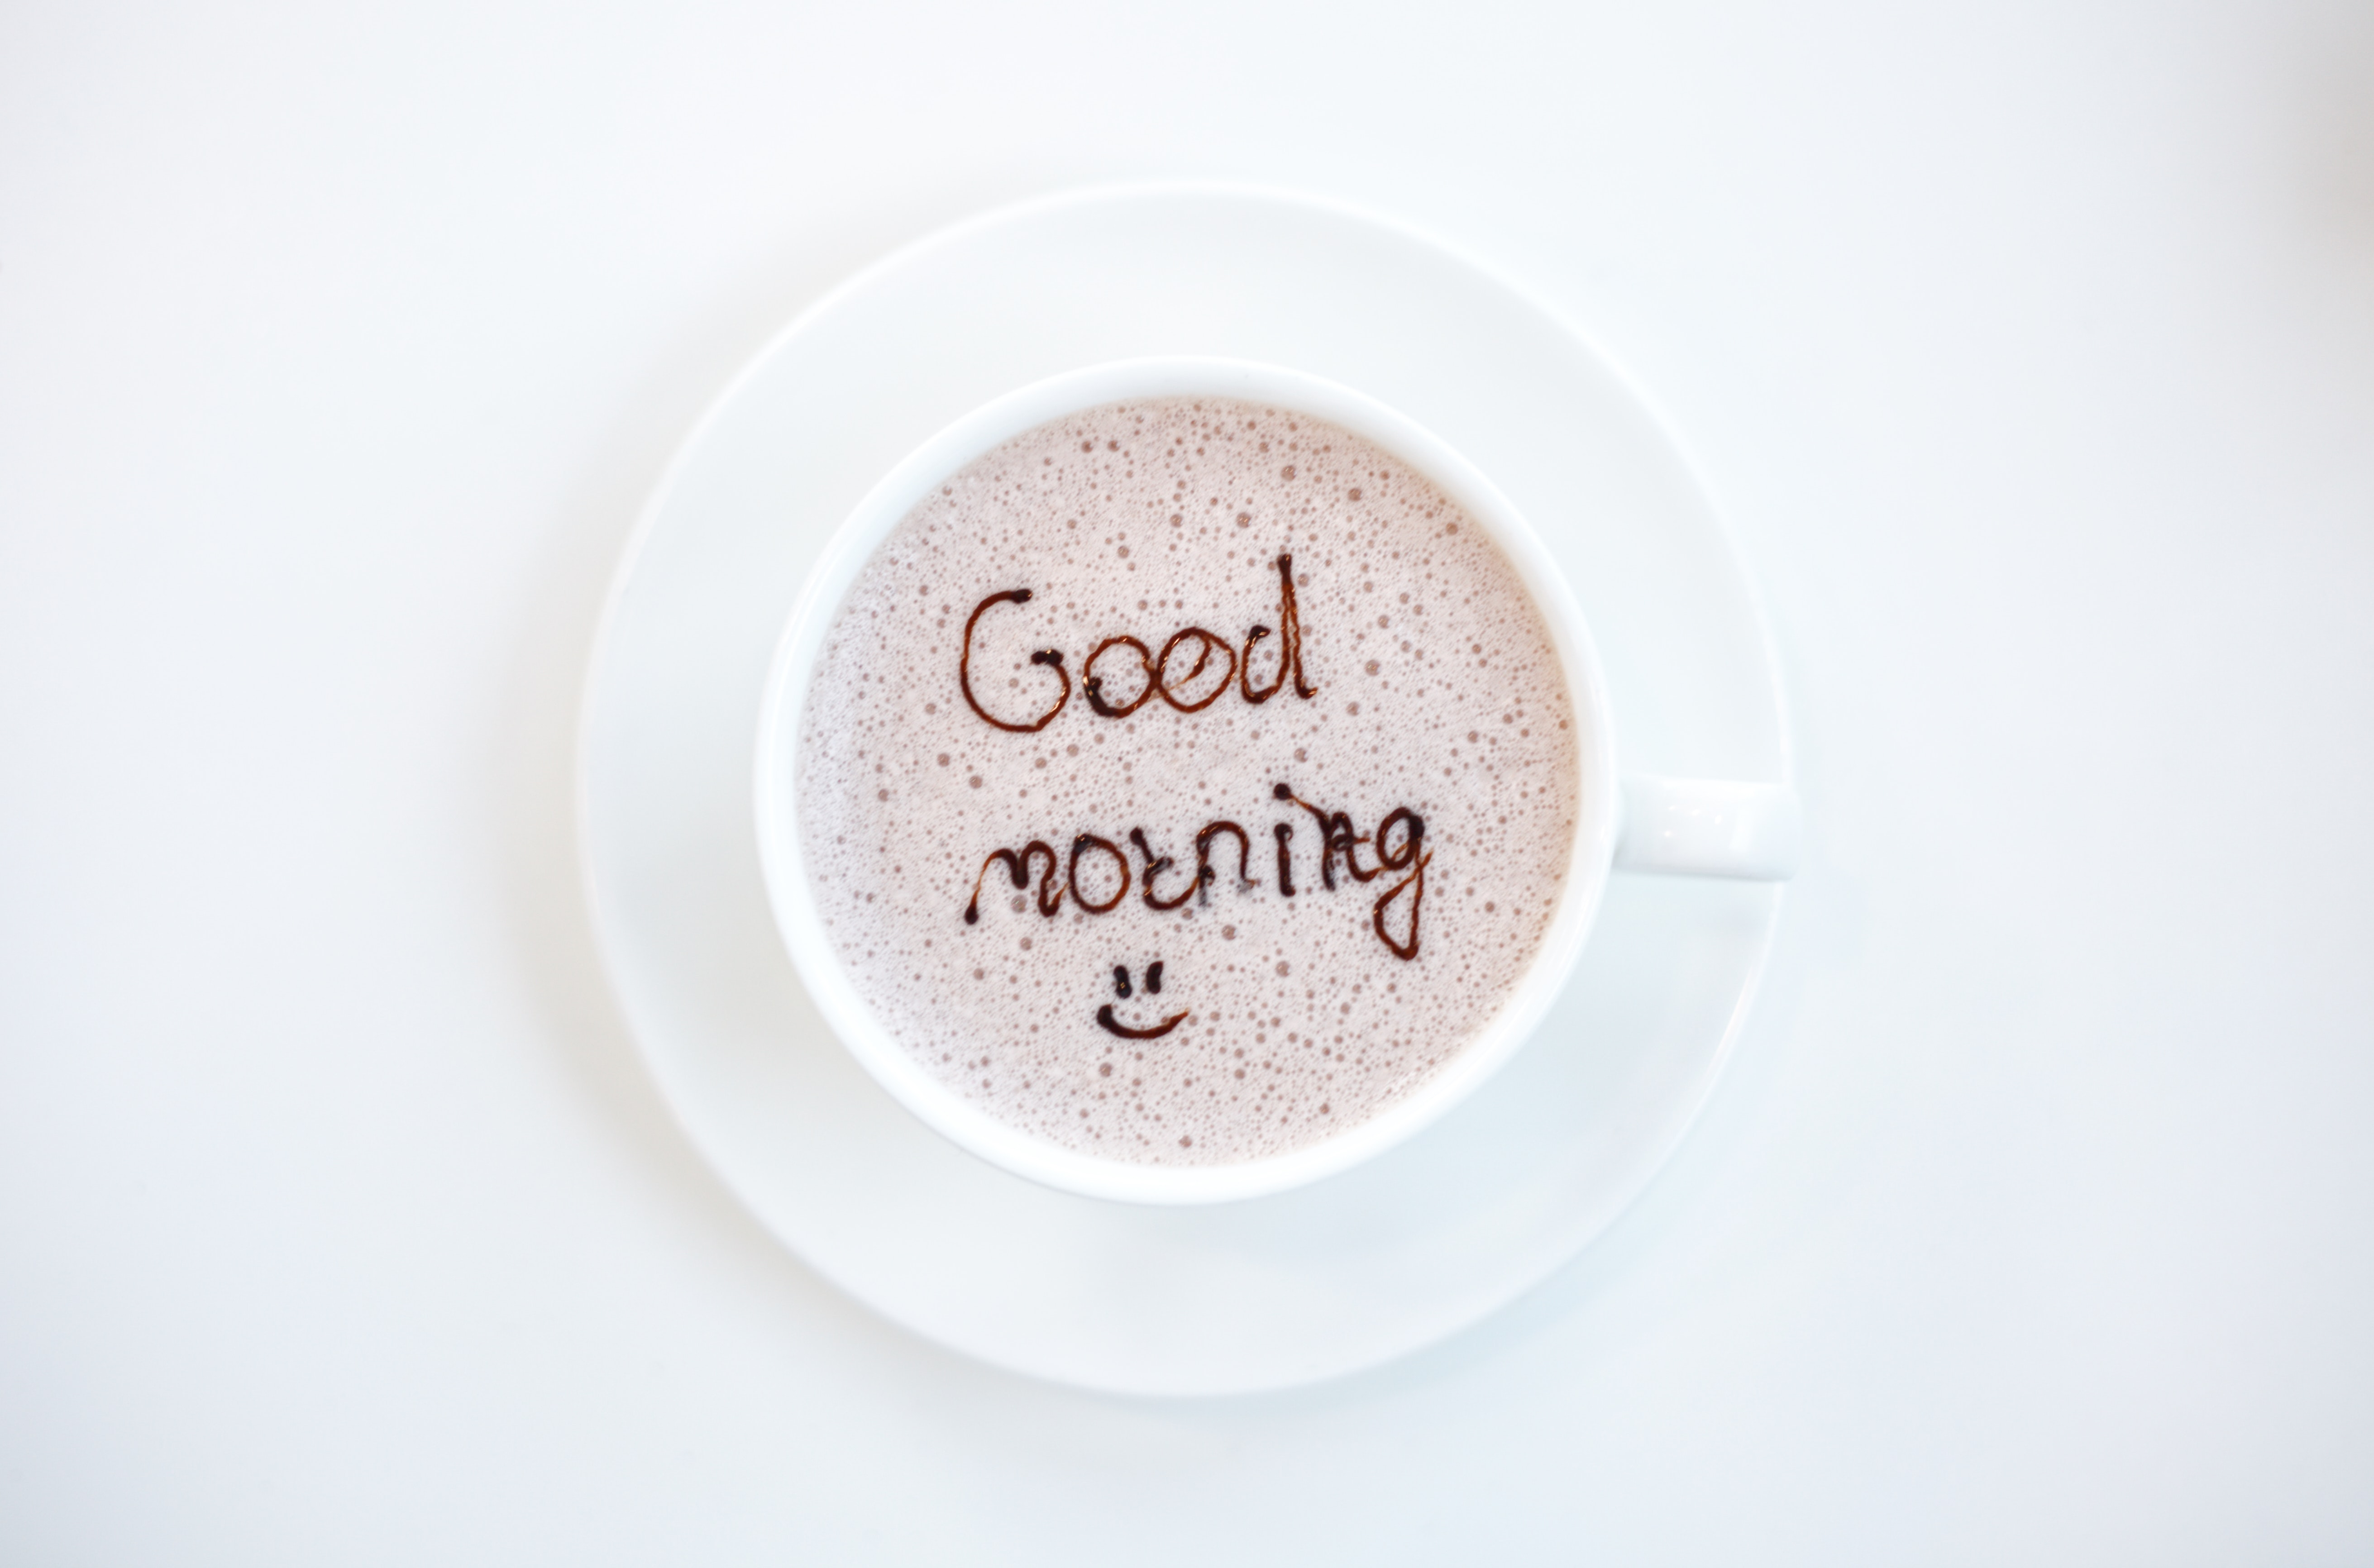
text, pink, eye, font, peach, beige, circle, tableware